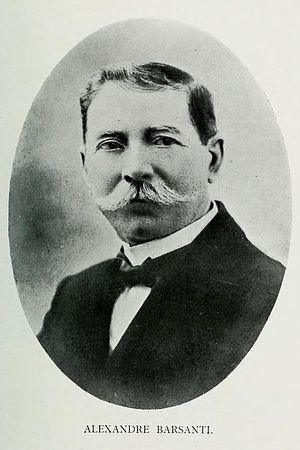
Alexandre Barsanti est un égyptologue italien ayant travaillé au service des antiquités égyptiennes.